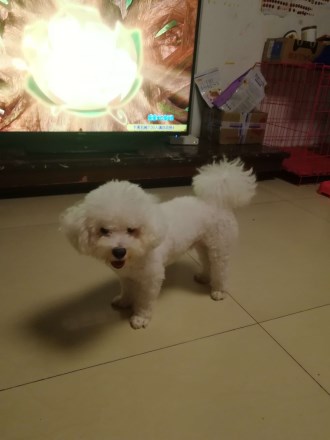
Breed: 3083-n000117-Bichon_Frise